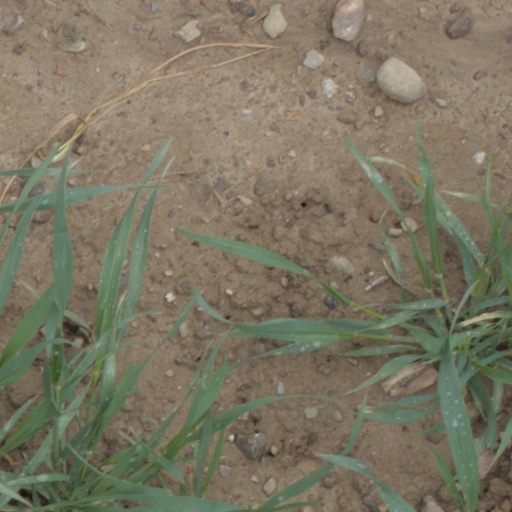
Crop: wheat